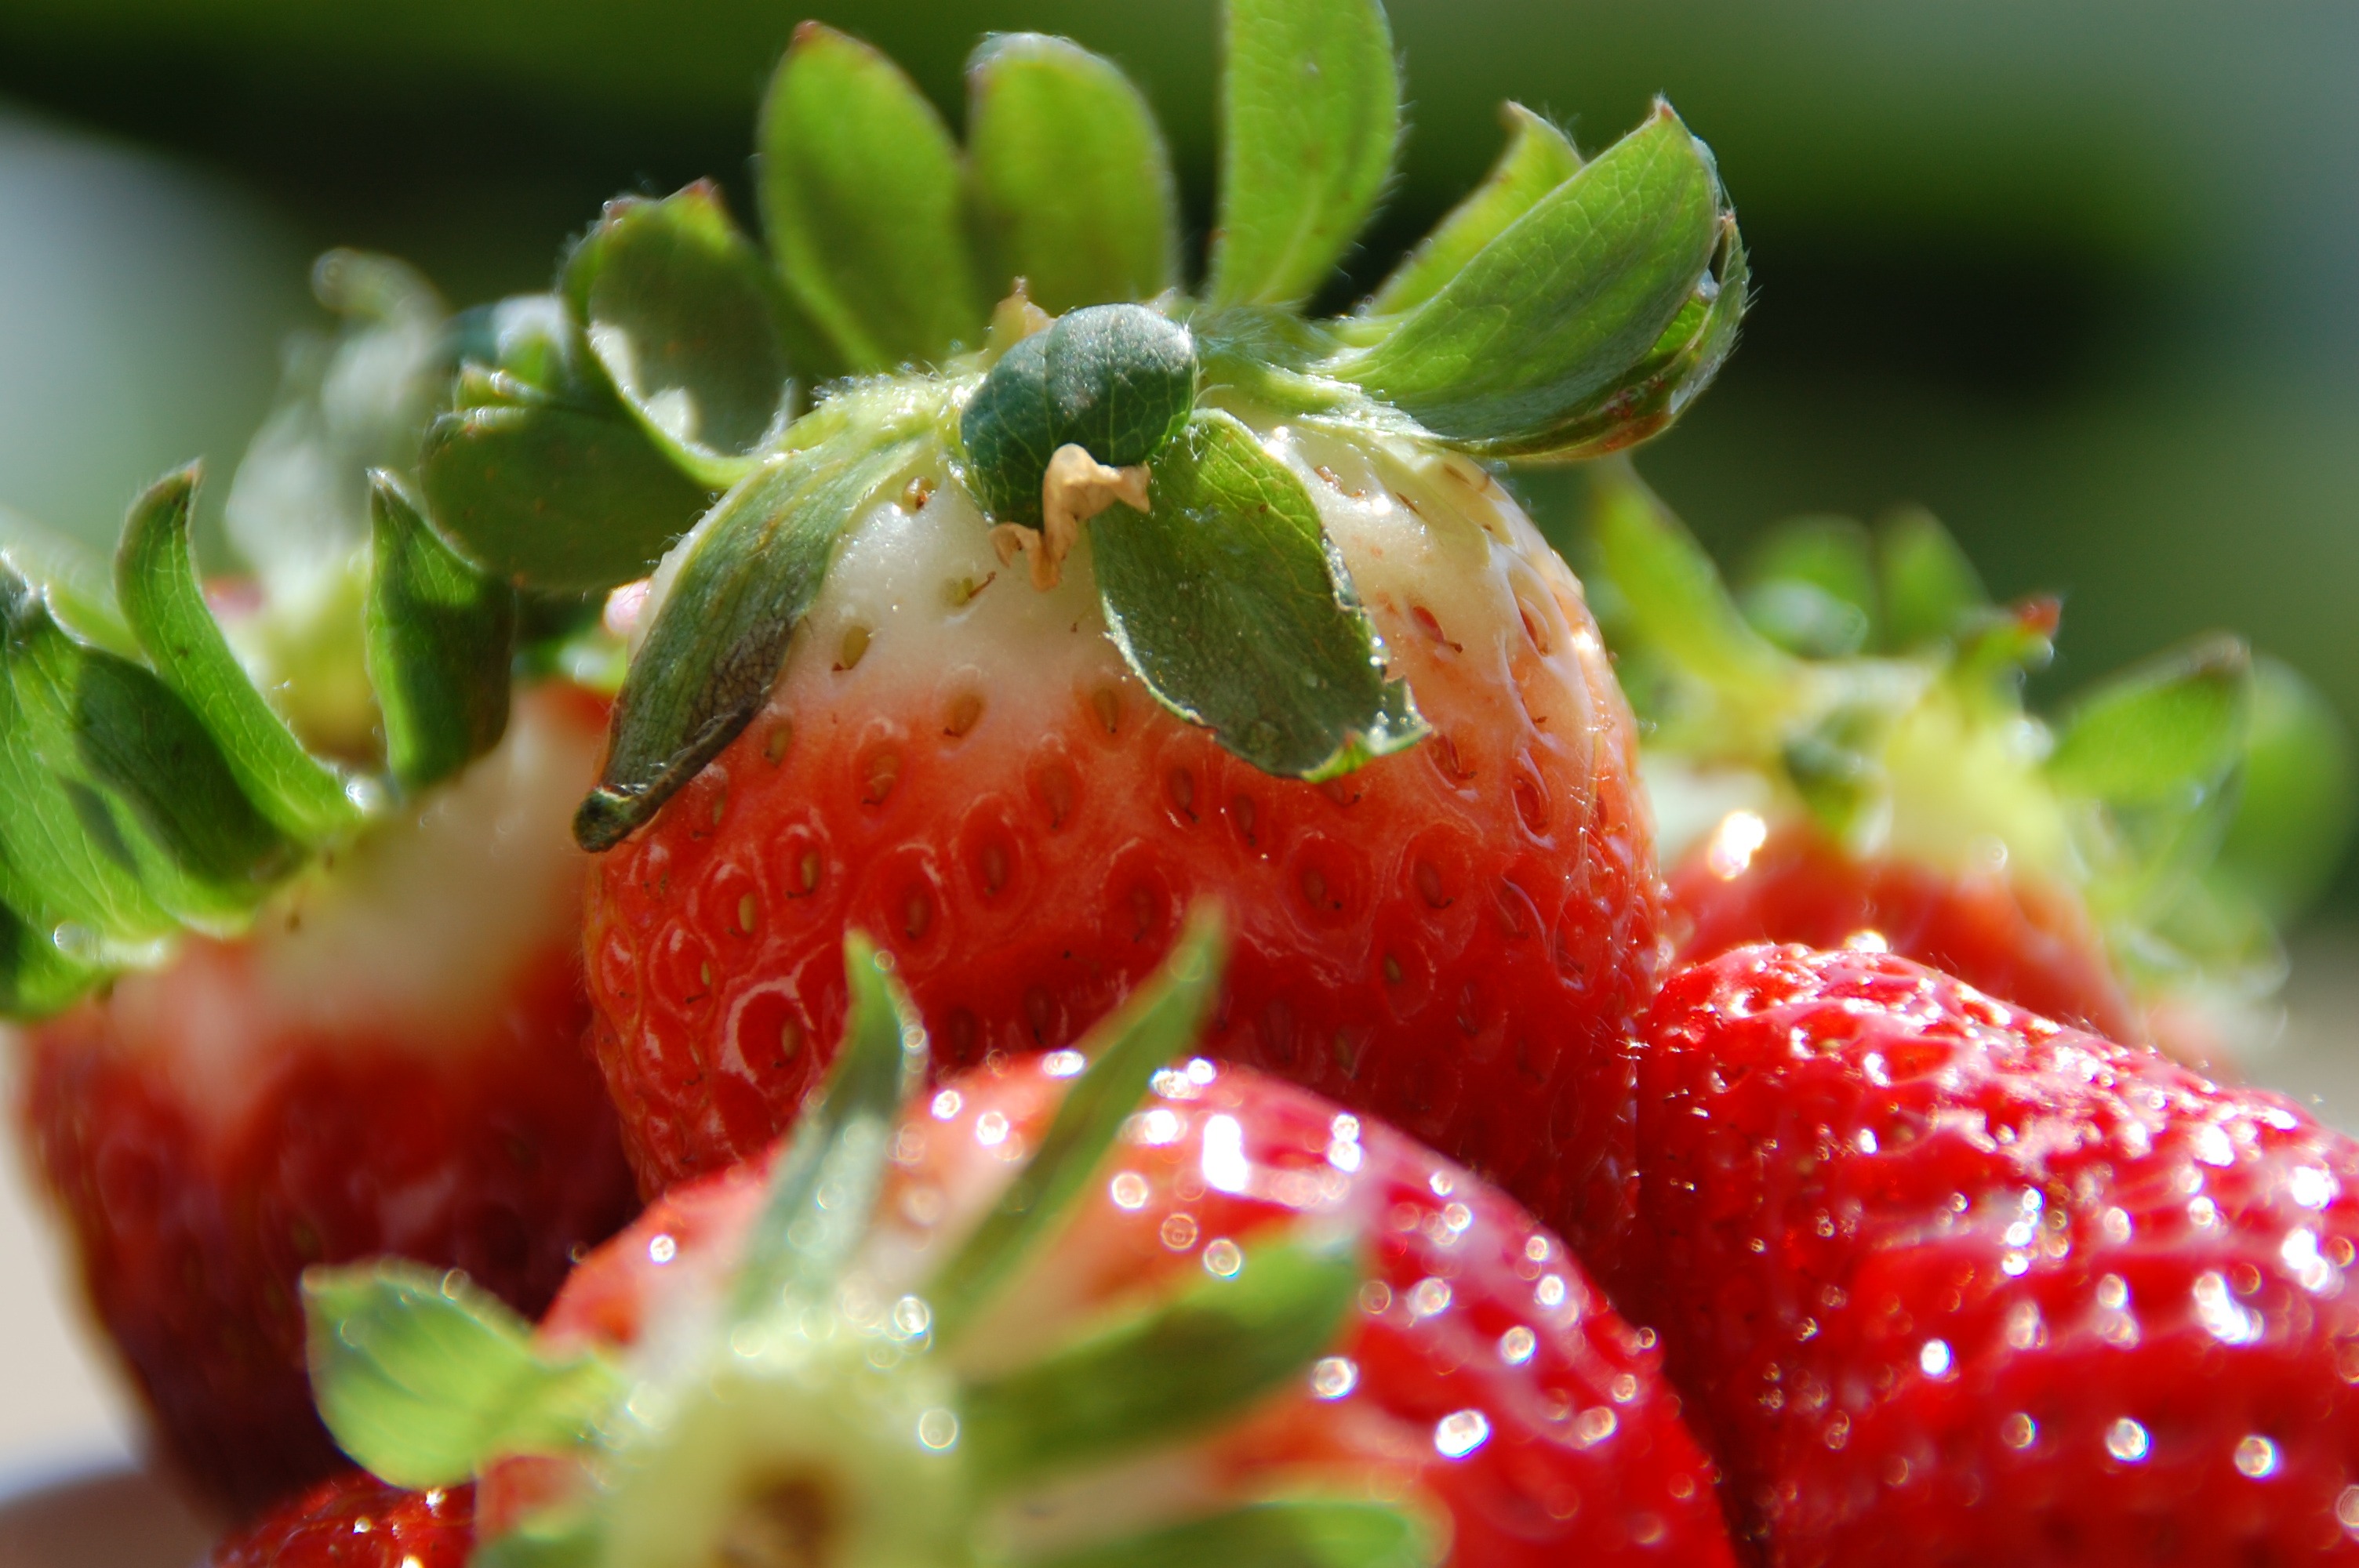
plant, fruit, berry, flower, food, red, produce, vegetable, strawberry, freshness, strawberries, flavor, flowering plant, land plant